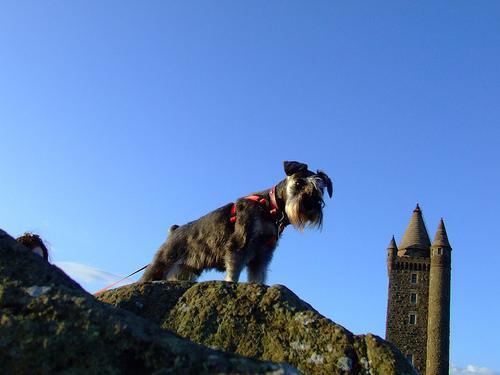
miniature_schnauzer